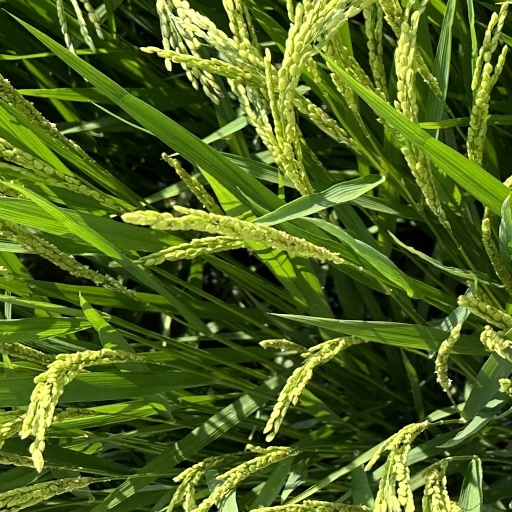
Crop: rice